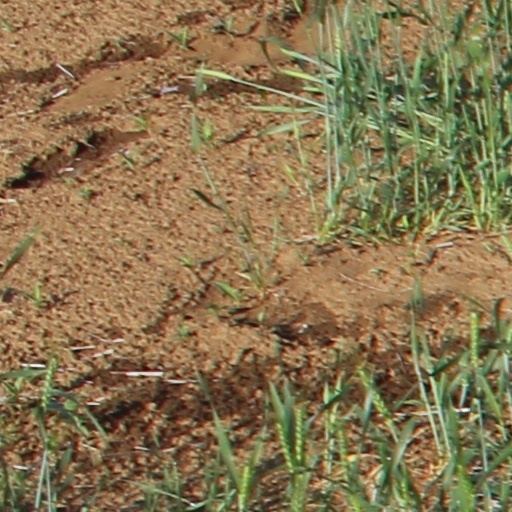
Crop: wheat